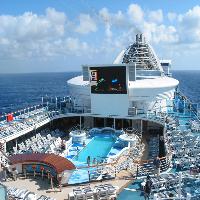
Weather: sun or clear